Rick McIntyre

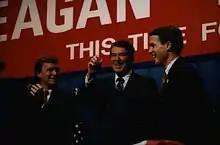
McIntyre with President Reagan and Senator Dan Quayle in 1986

McIntyre was interested in running for Lieutenant Governor in 1986, but was persuaded to seek a rematch with McCloskey. By this time, President Ronald Reagan was less popular than in 1984 and McIntyre was outspent. As a result, McCloskey won by a 53% to 47% margin.